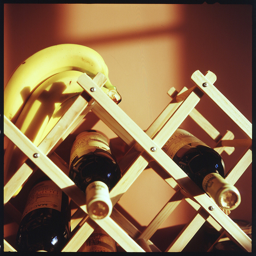
A wooden rack containing bottles of wine and bananas.
Some wine bottles are sitting in a wine rack
A wooden wine rack with bottles of wine and a bunch of bananas.
A wine rack with bananas sitting on top of it.
a wine holder with a couple bottles of wine in it.